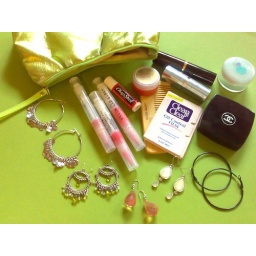
in my green make up bag